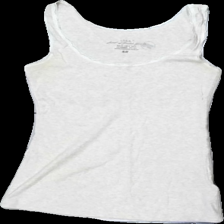
View: front
Type: Tank top
Category: Ladies
Brand: Logg (H&M)
Colors: Beige
Material: 100% cotton
Pattern: Lace
Cut: Regular
Size: S
Season: Summer
Stains: Major
Smell: Minor
Damage: fläck armhåla
Damage location: top left
Damage 2: fläck armhåla
Damage 2 location: top right
Damage 3 location: bottom left
Price range: <50
Recommended usage: Export
Description: beiget linne med spets runt halsen, grova svettfläckar i armhålorna